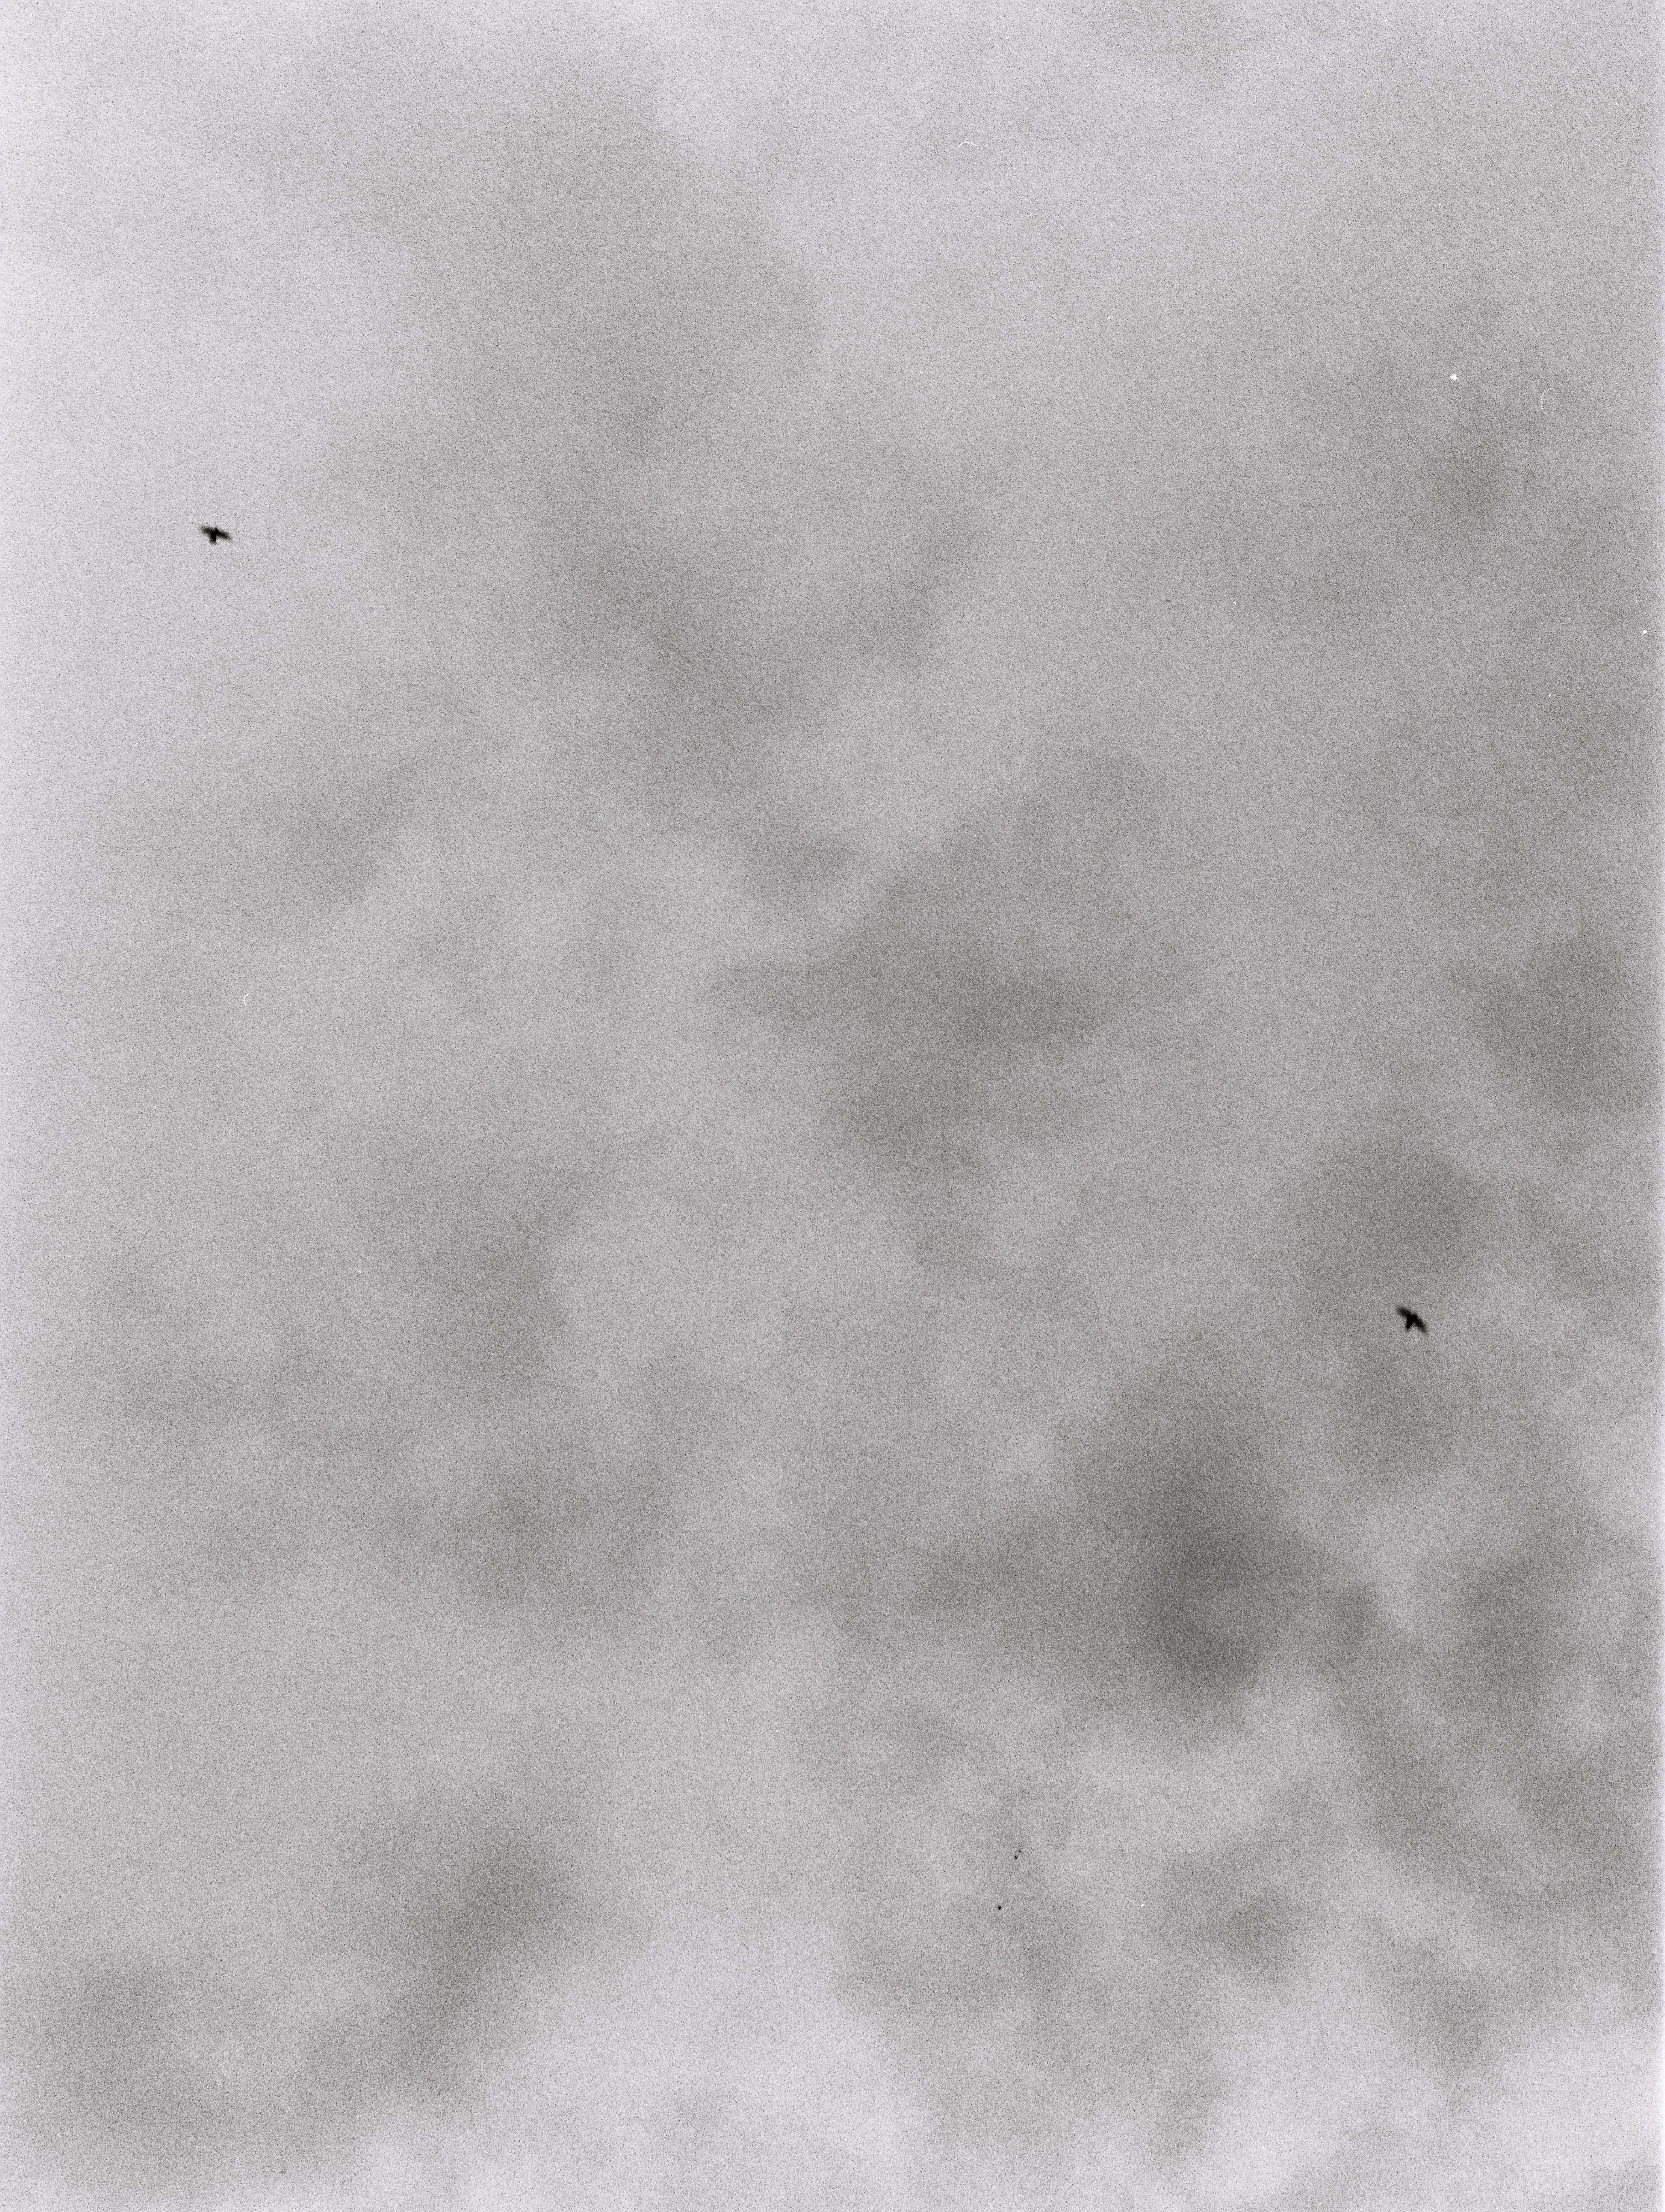
snow, cloud, black and white, white, texture, line, monochrome, sketch, drawing, shape, monochrome photography